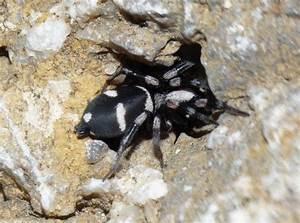
spider